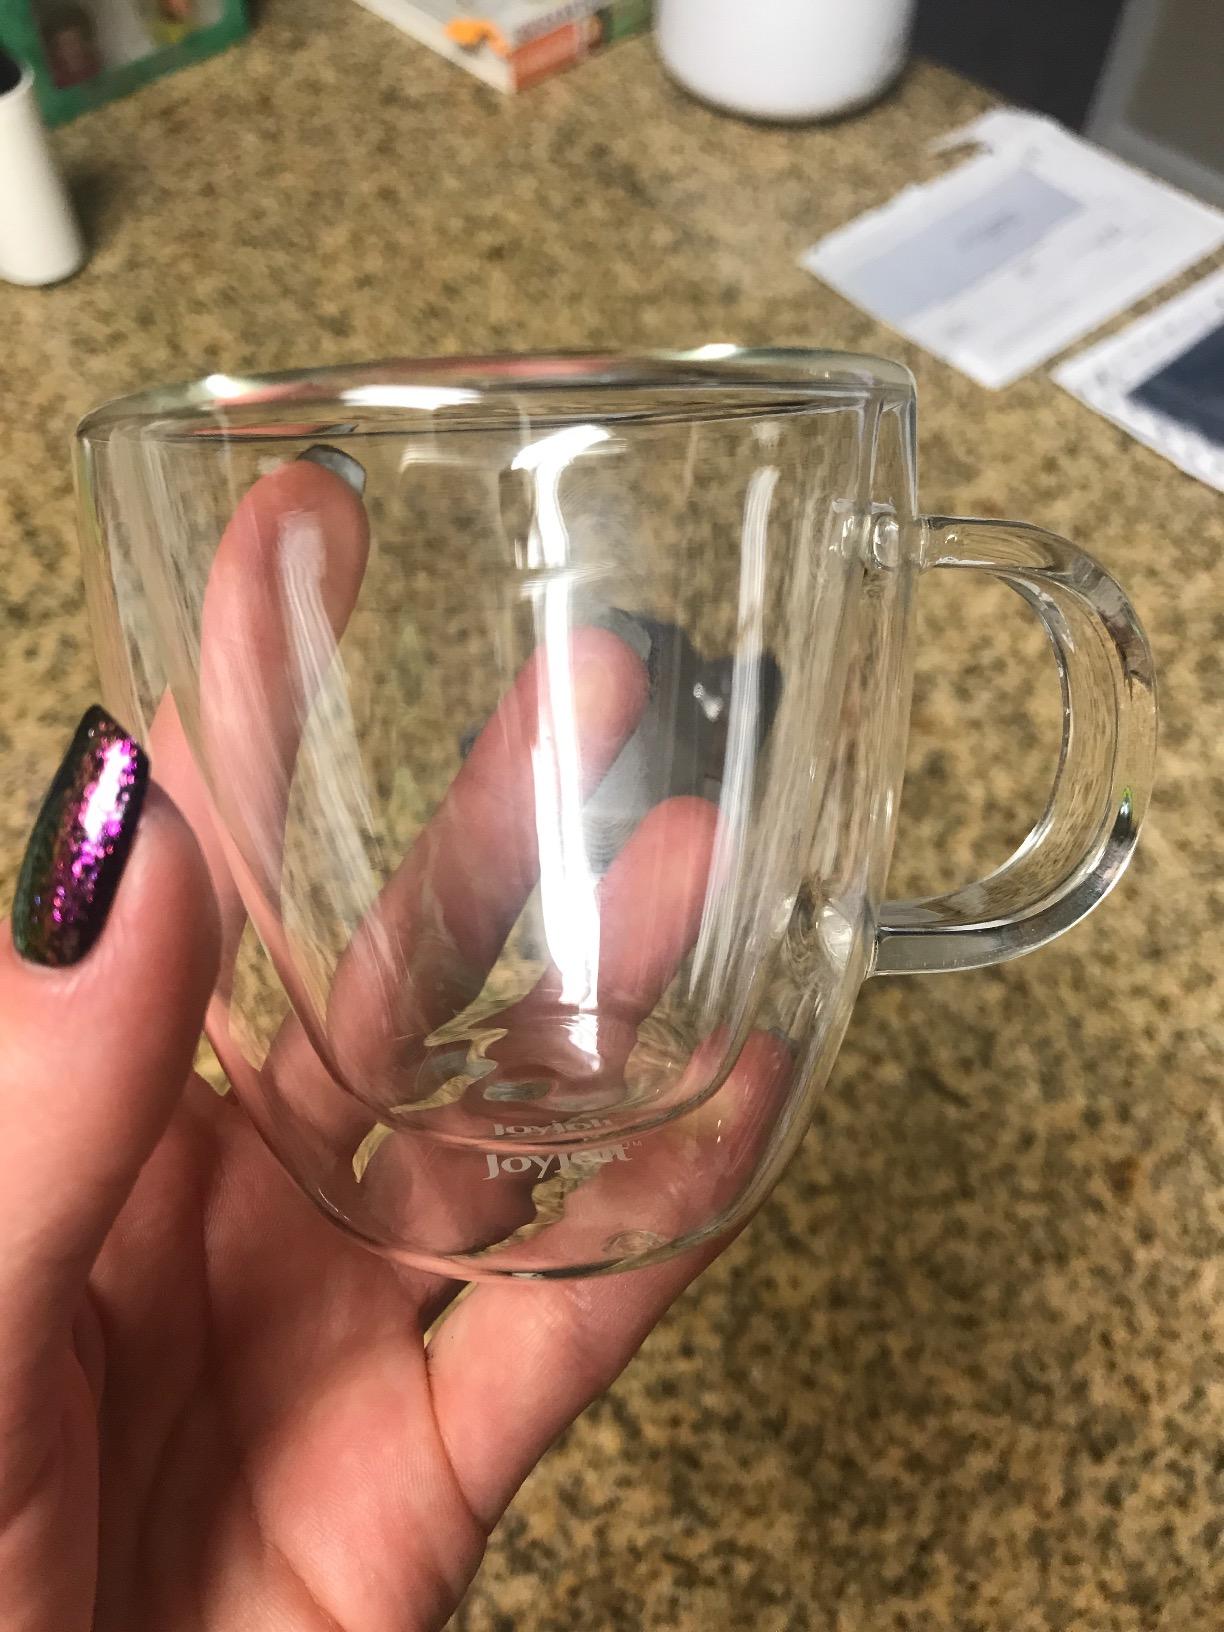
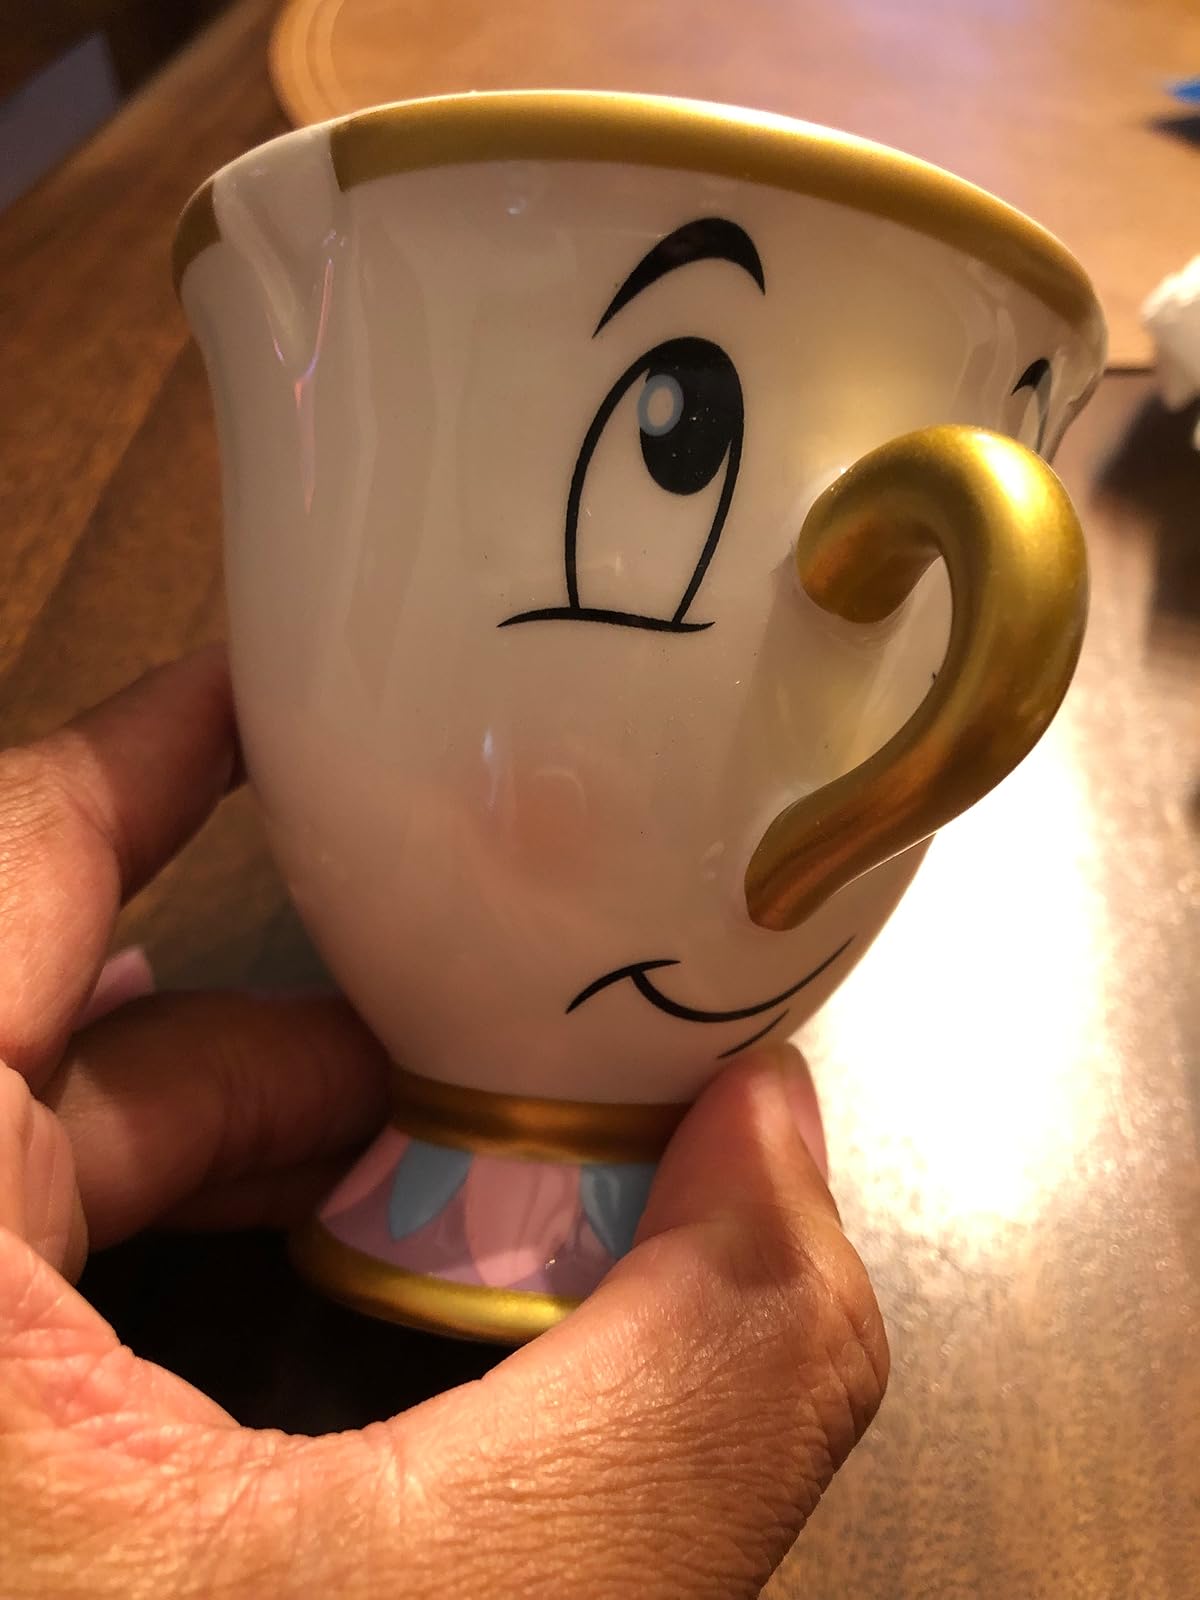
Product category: items_mug
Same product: no